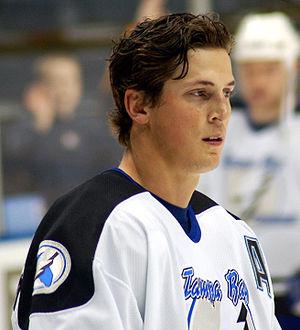
Le repêchage d'entrée dans la Ligue nationale de hockey 1998 eut lieu au Marine Midland Arena à Buffalo dans l'État de New York le 27 juin.
Vincent Lecavalier est un joueur professionnel canadien de hockey sur glace. Il évolue au poste de centre.